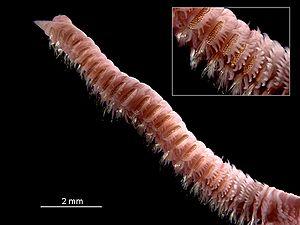
Les Orbiniidae sont une famille de vers marins polychètes.